Hydroelectricity

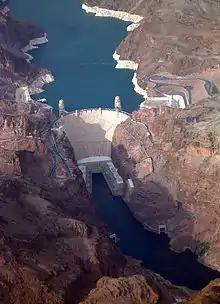
The Hoover Dam in the United States is a large conventional dammed-hydro facility, with an installed capacity of .

Large reservoirs associated with traditional hydroelectric power stations result in submersion of extensive areas upstream of the dams, sometimes destroying biologically rich and productive lowland and riverine valley forests, marshland and grasslands. Damming interrupts the flow of rivers and can harm local ecosystems, and building large dams and reservoirs often involves displacing people and wildlife. The loss of land is often exacerbated by habitat fragmentation of surrounding areas caused by the reservoir.